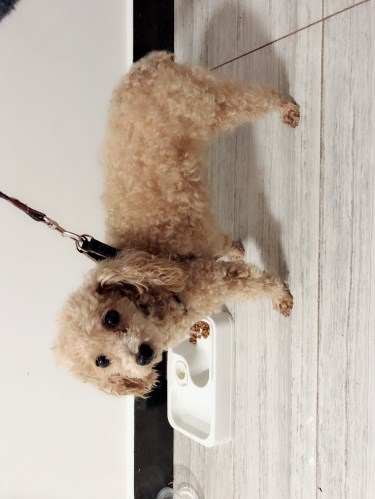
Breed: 7449-n000128-teddy